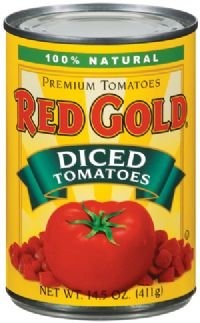
Item Name: Red Gold Diced Tomatoes, 14.5oz Can (Pack of 12)
Value: 174.0
Unit: Fl Oz

Price: 2.475